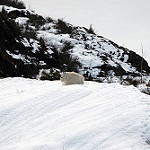
Label: mountain